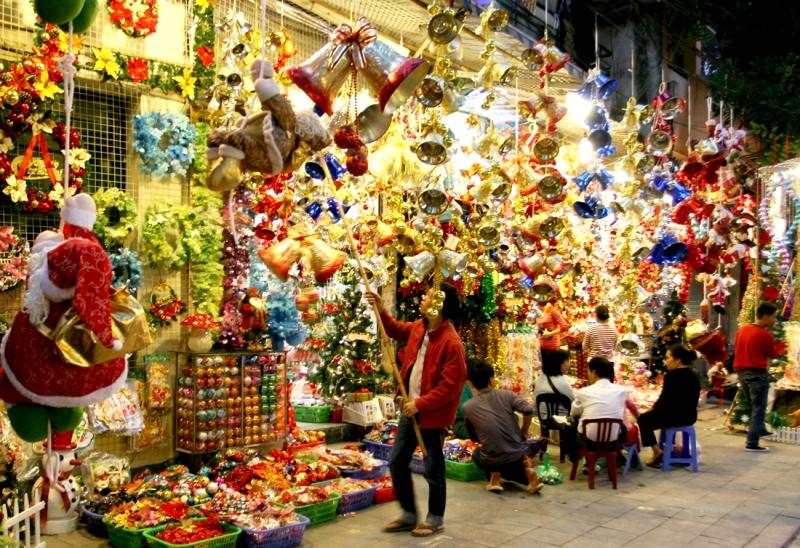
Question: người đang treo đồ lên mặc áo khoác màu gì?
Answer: người đang treo đồ lên mặc áo khoác màu đỏ